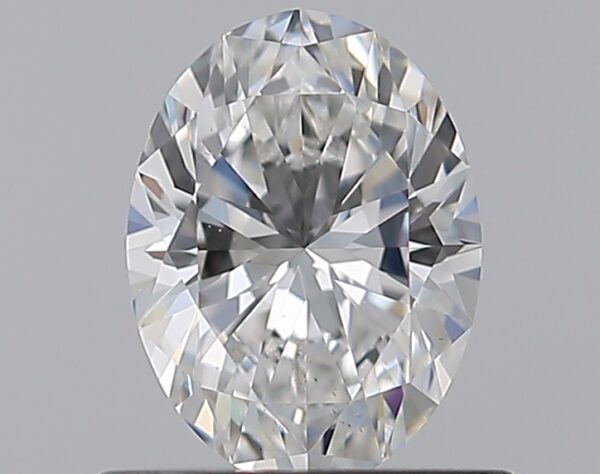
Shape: oval
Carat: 0.7
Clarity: VS2
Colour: E
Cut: EX
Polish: EX
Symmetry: EX
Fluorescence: N
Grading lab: GIA
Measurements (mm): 6.81 x 5.06 x 3.23